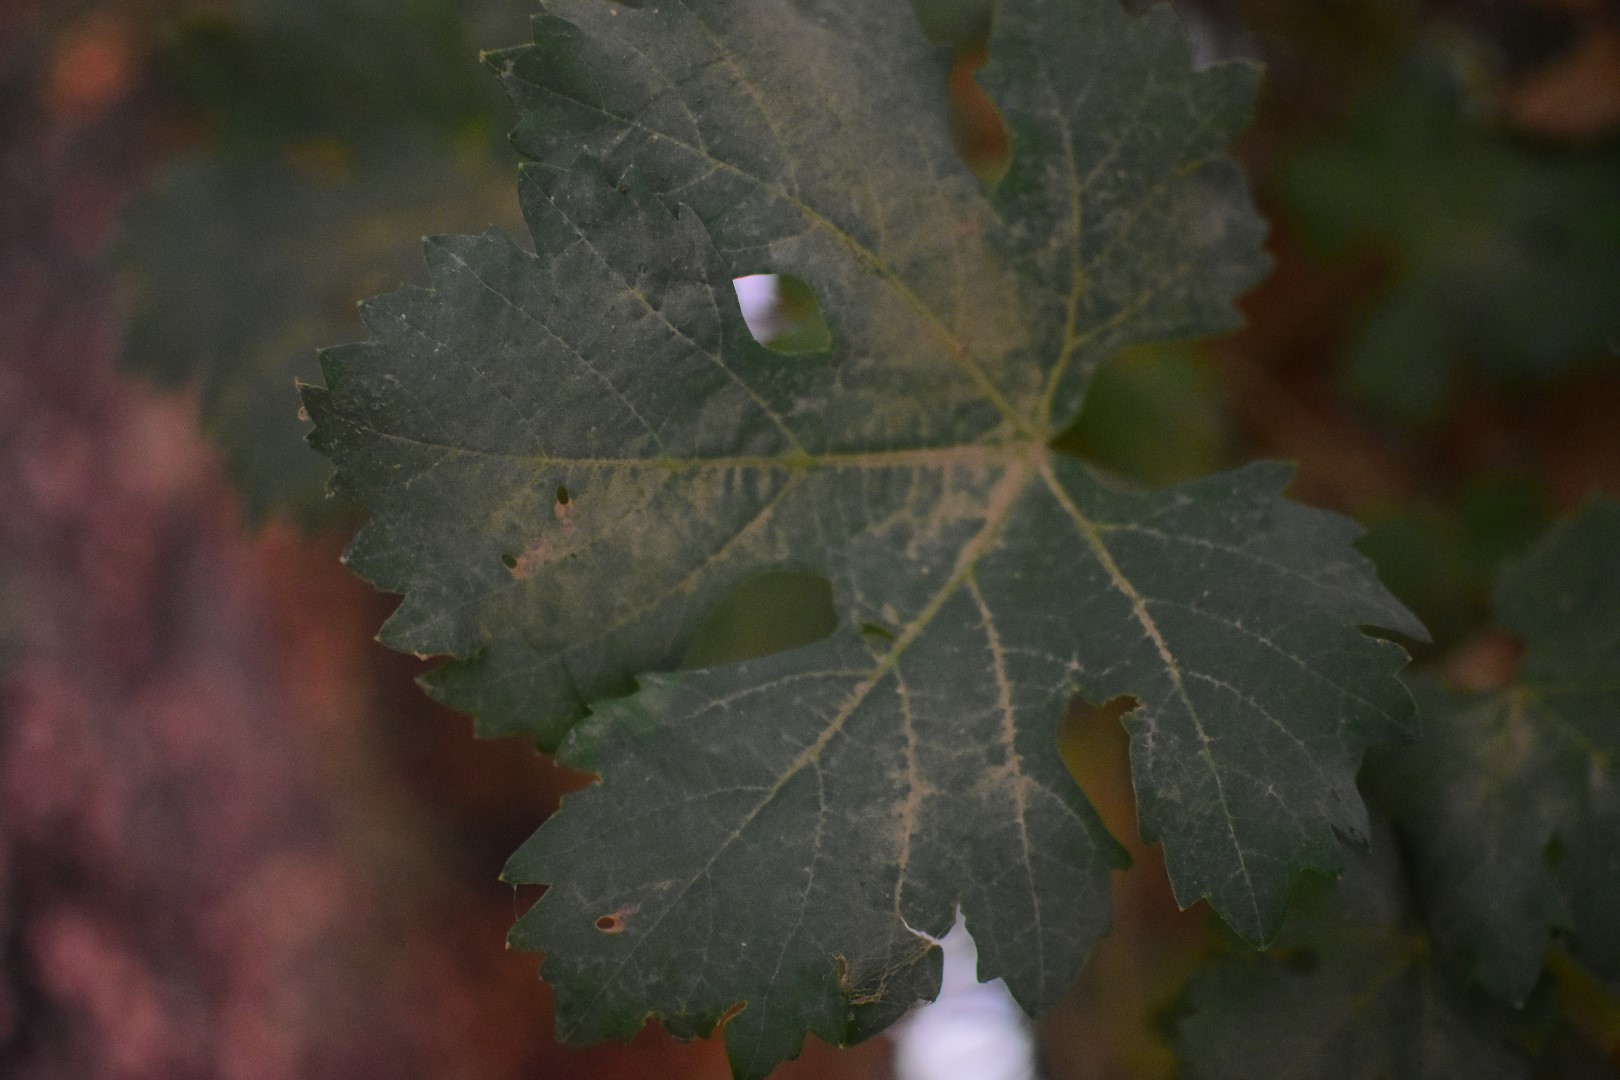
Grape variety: Aswud Balad